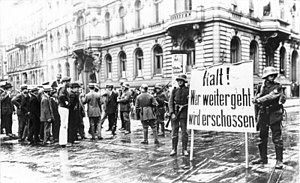
Kappkuppet / Opstand
Kupmagere i Berlin. På banneret står (i dansk oversættelse): "Holdt! Den der går videre bliver skudt"
Kappkuppet eller Kapp-Lüttwitz kuppet var et forsøg på statskup, der fandt sted i Tyskland fra den 13. til 18. marts 1920. Kupforsøget var monarkistisk; det var et forsøg på at styrte Weimarrepublikken og på denne måde tilbageføre de politiske, økonomiske og sociale forandringer, der var blevet gennemført som følge af novemberrevolutionen. Kuppet havde støtte fra konservative kredse og dele af Tysklands hær Vorläufige Reichswehr og havde sit udspring dels i begivenhederne under Novemberrevolutionen, dels i Versaillestraktatens krav om nedrustning i Tyskland.